École secondaire Gabriel-Dumont

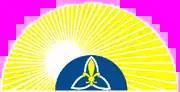

École secondaire Gabriel-Dumont is a public French first language high school in London, Ontario, Canada. It is located in south-east London on Evans Blvd, in the Summerside subdivision. It is named after Métis leader Gabriel Dumont. The president of the school is Anabelle Stinson.